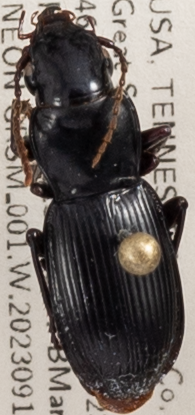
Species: Pterostichus acutipes acutipes
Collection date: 2023-09-12
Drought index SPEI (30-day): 1.45
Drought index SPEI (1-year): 0.03
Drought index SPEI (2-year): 0.63